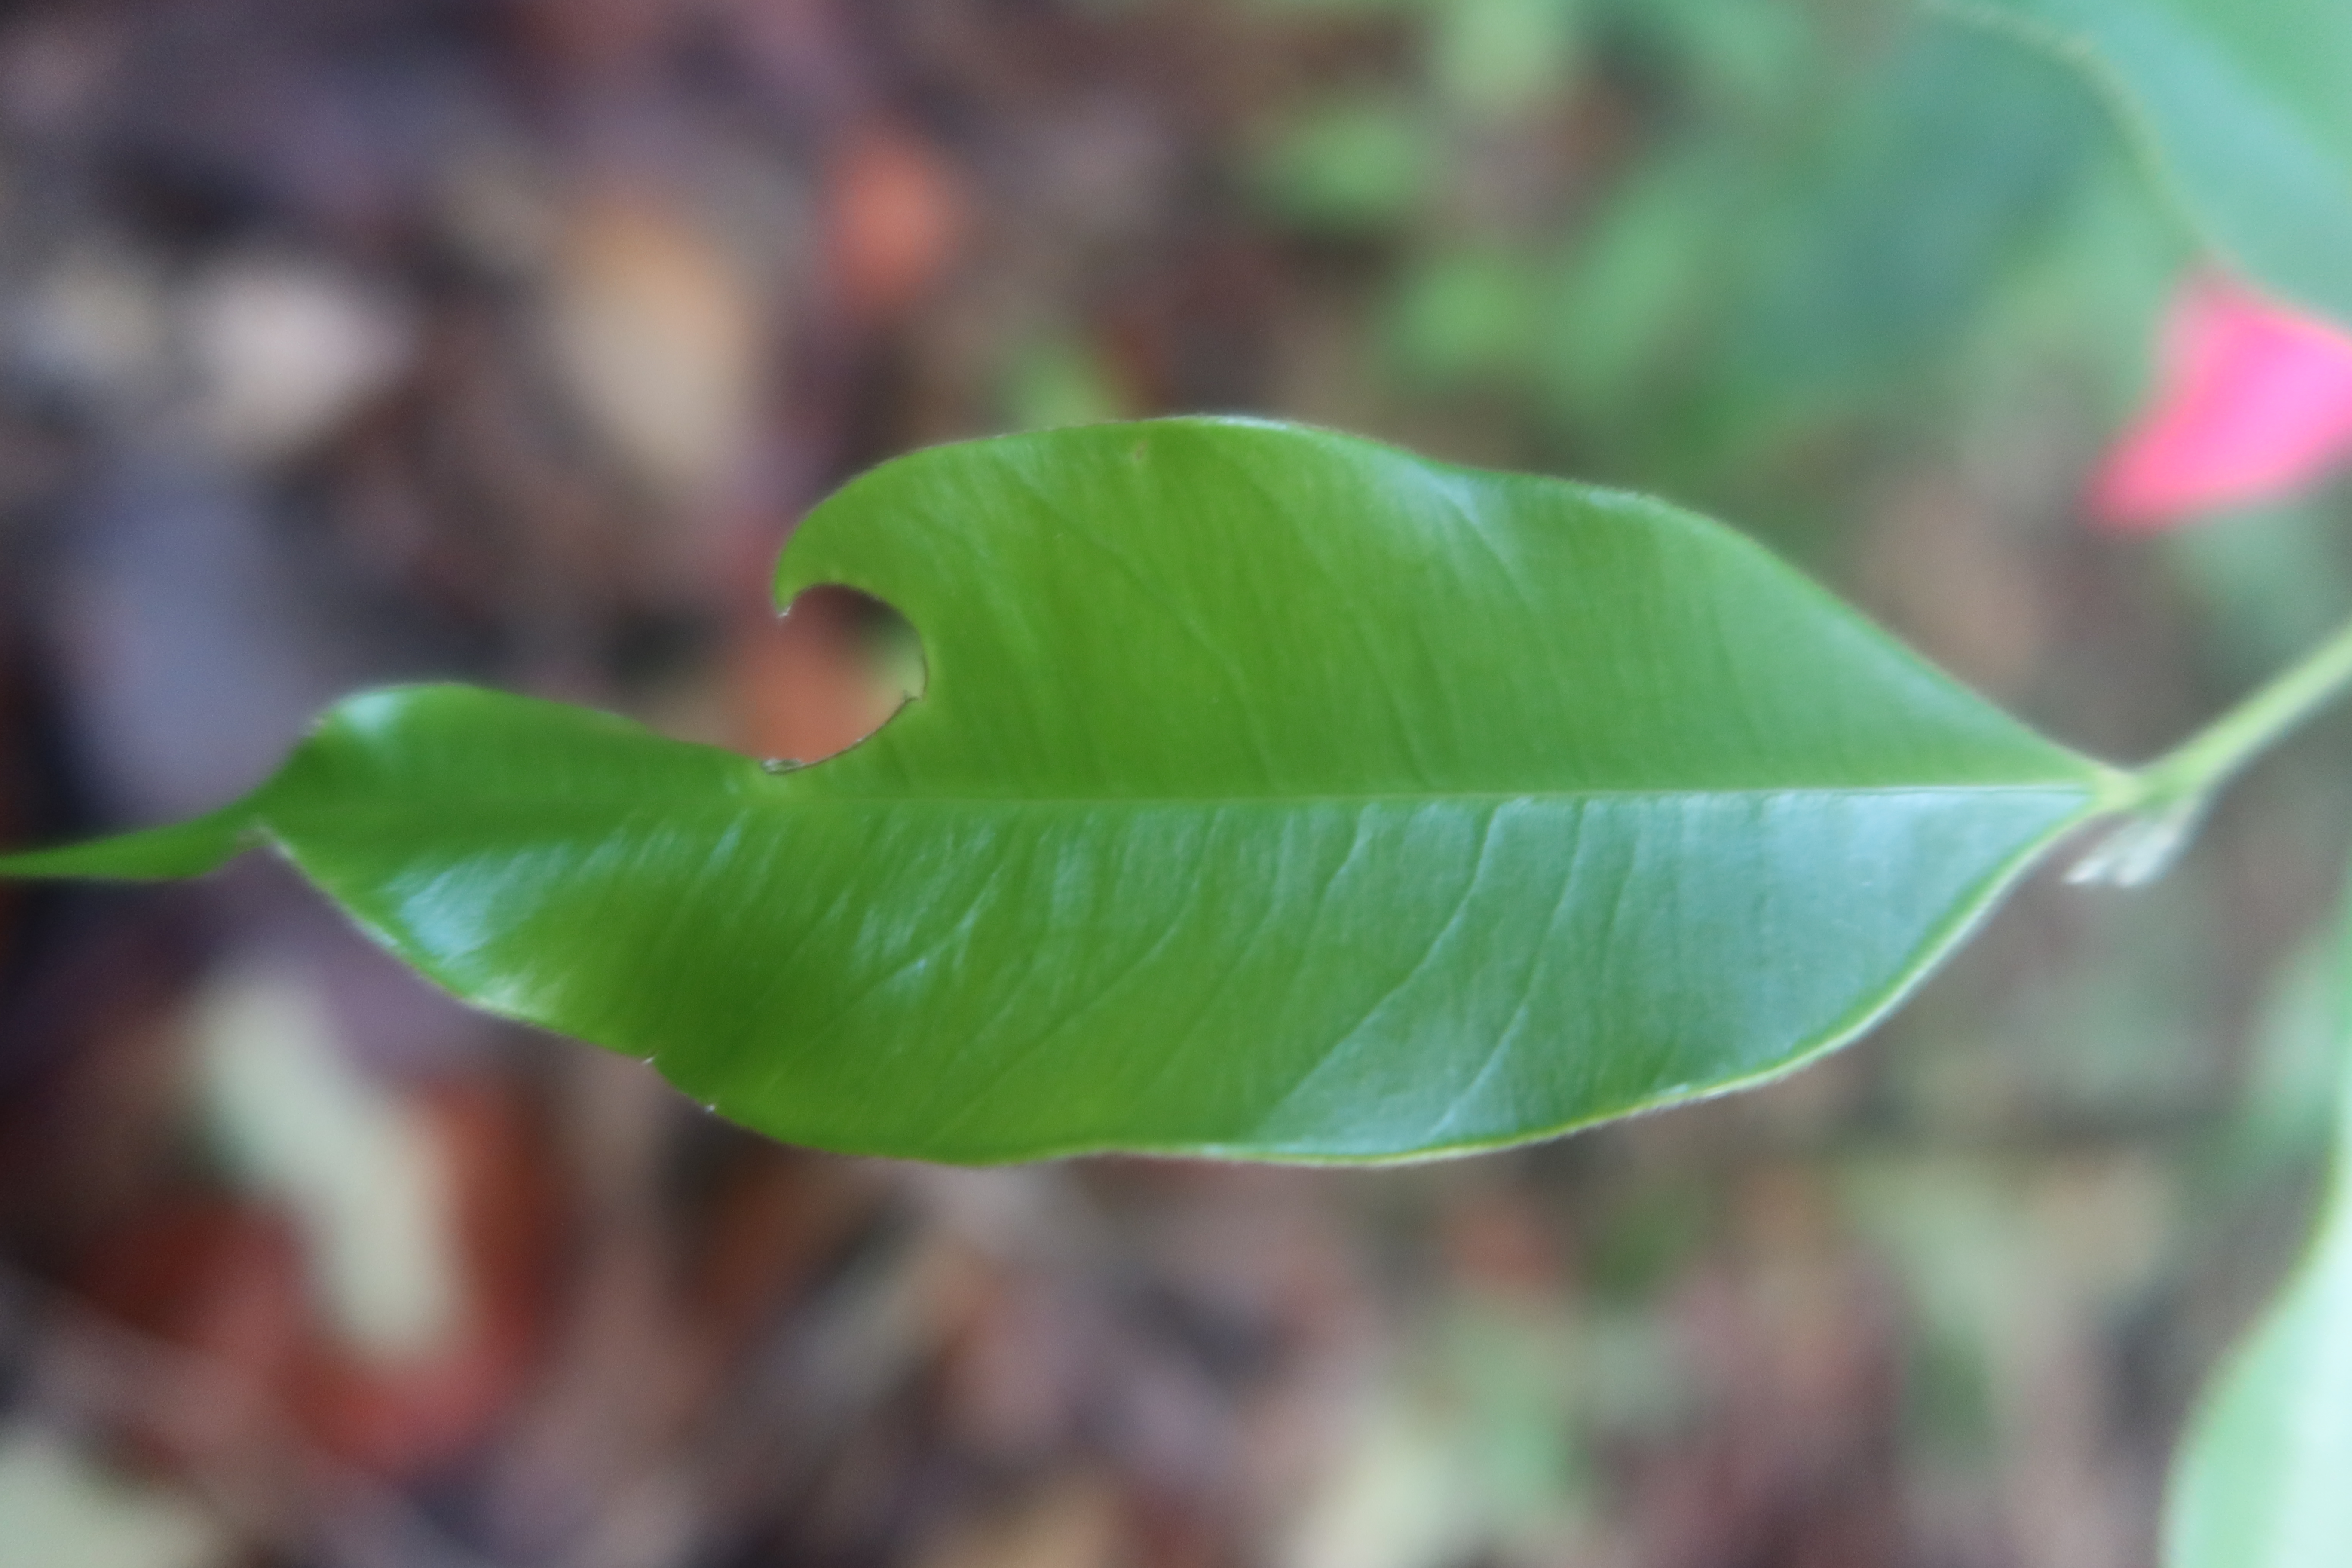
Label: Mosaic Viruses